Fiskerton, Nottinghamshire

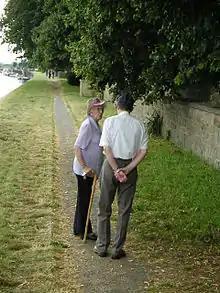
Walkers looking towards the old Bromley Arms pub and mooring showing flood defence wall to right

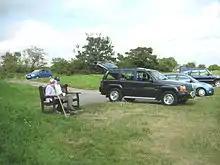
Picnicking at riverside informal parking area downstream of "The Bromley", accessed off "Main Street/Fiskerton Road"

The village's location beside the Trent attracts walkers, picnickers and casual visitors in summer, centred on the riverside pub/restaurant (was called the Bromley Arms, renamed as "The Bromley at Fiskerton" in 2014) and used as a friendly café-type base also serving snacks and refreshments.